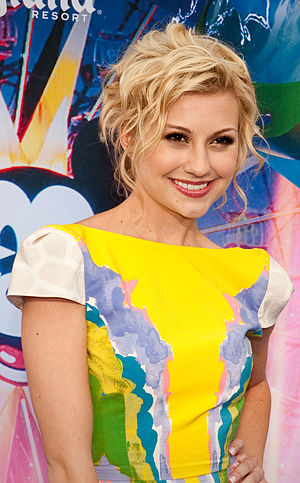
Chelsea Kane
Chelsea Staub i 2010.
Chelsea Kane Staub er en amerikansk skuespiller og sanger. Hendes første rolle var i filmen fra 2007 Bratz: The movie. Hun er bedst kendt for sin rolle som Stella Malone i Disney Channels serie JONAS. Hun er også med i den ny Disney Channel film, Starstruck. Og i rollen som Harper som ung i Elixir.